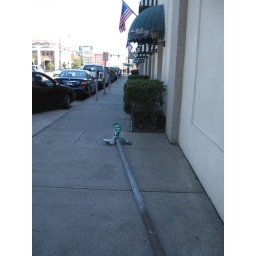
Fallen street sign in Savannah